Centre for Higher Education

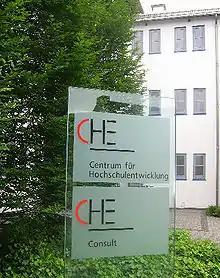
Headquarters of the Centre for Higher Education in Gütersloh

The Centre for Higher Education (CHE) is a German organization dedicated to higher education reform. Founded in 1994 by the Bertelsmann Stiftung and the German Rectors' Conference as a non-profit limited liability company, it is best known to the public for its published university rankings.